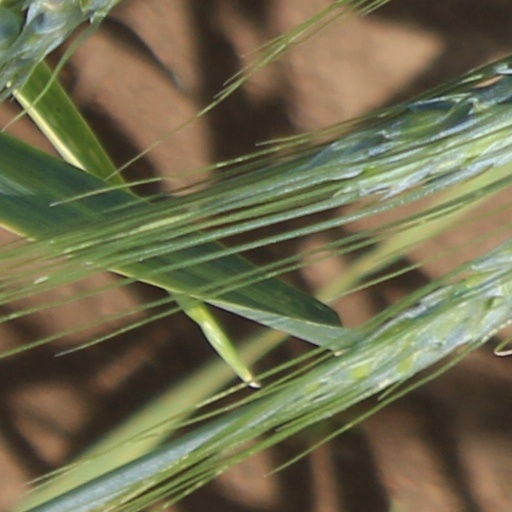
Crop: wheat